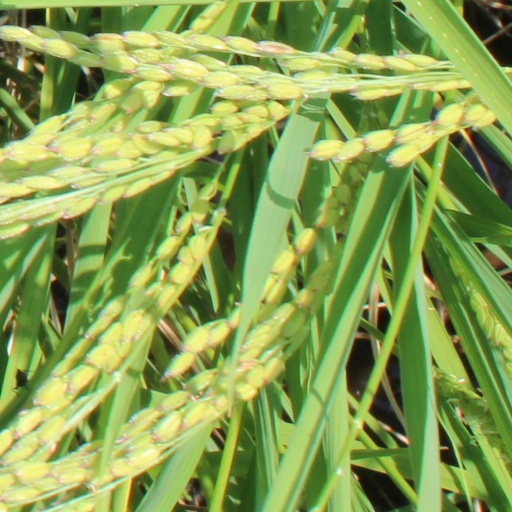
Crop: rice